Burying the Hatchet ceremony (Nova Scotia)

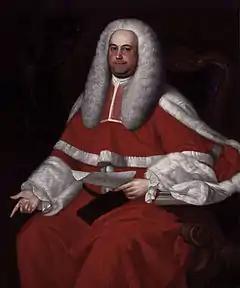
Governor Jonathan Belcher by John Singleton Copley. Belcher and the Nova Scotia Council created the Halifax Treaties of 1760-1u61

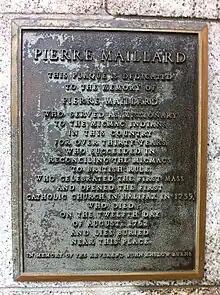
Pierre Maillard, negotiator for the Mi'kmaq, plaque at Saint Mary's Church, Halifax, Nova Scotia, isis reported to be buried on the grounds of St. Paul's Church (Halifax)).

The northeastern region of North America encompassing New England and Acadia increasingly became an area of conflict between the French and the British, and there was a long history of the Wabanaki Confederacy, which included the Mi'kmaq, killing British colonists along the border of New England and Acadia in what is now Maine. Several governors of the Massachusetts Bay Colony attempted to prevent the French and Wabanaki massacres by issuing a bounty for the scalps of men of the Wabanaki Confederacy.